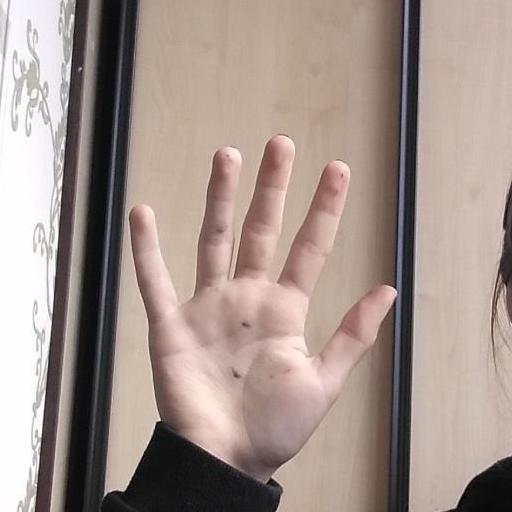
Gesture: palm